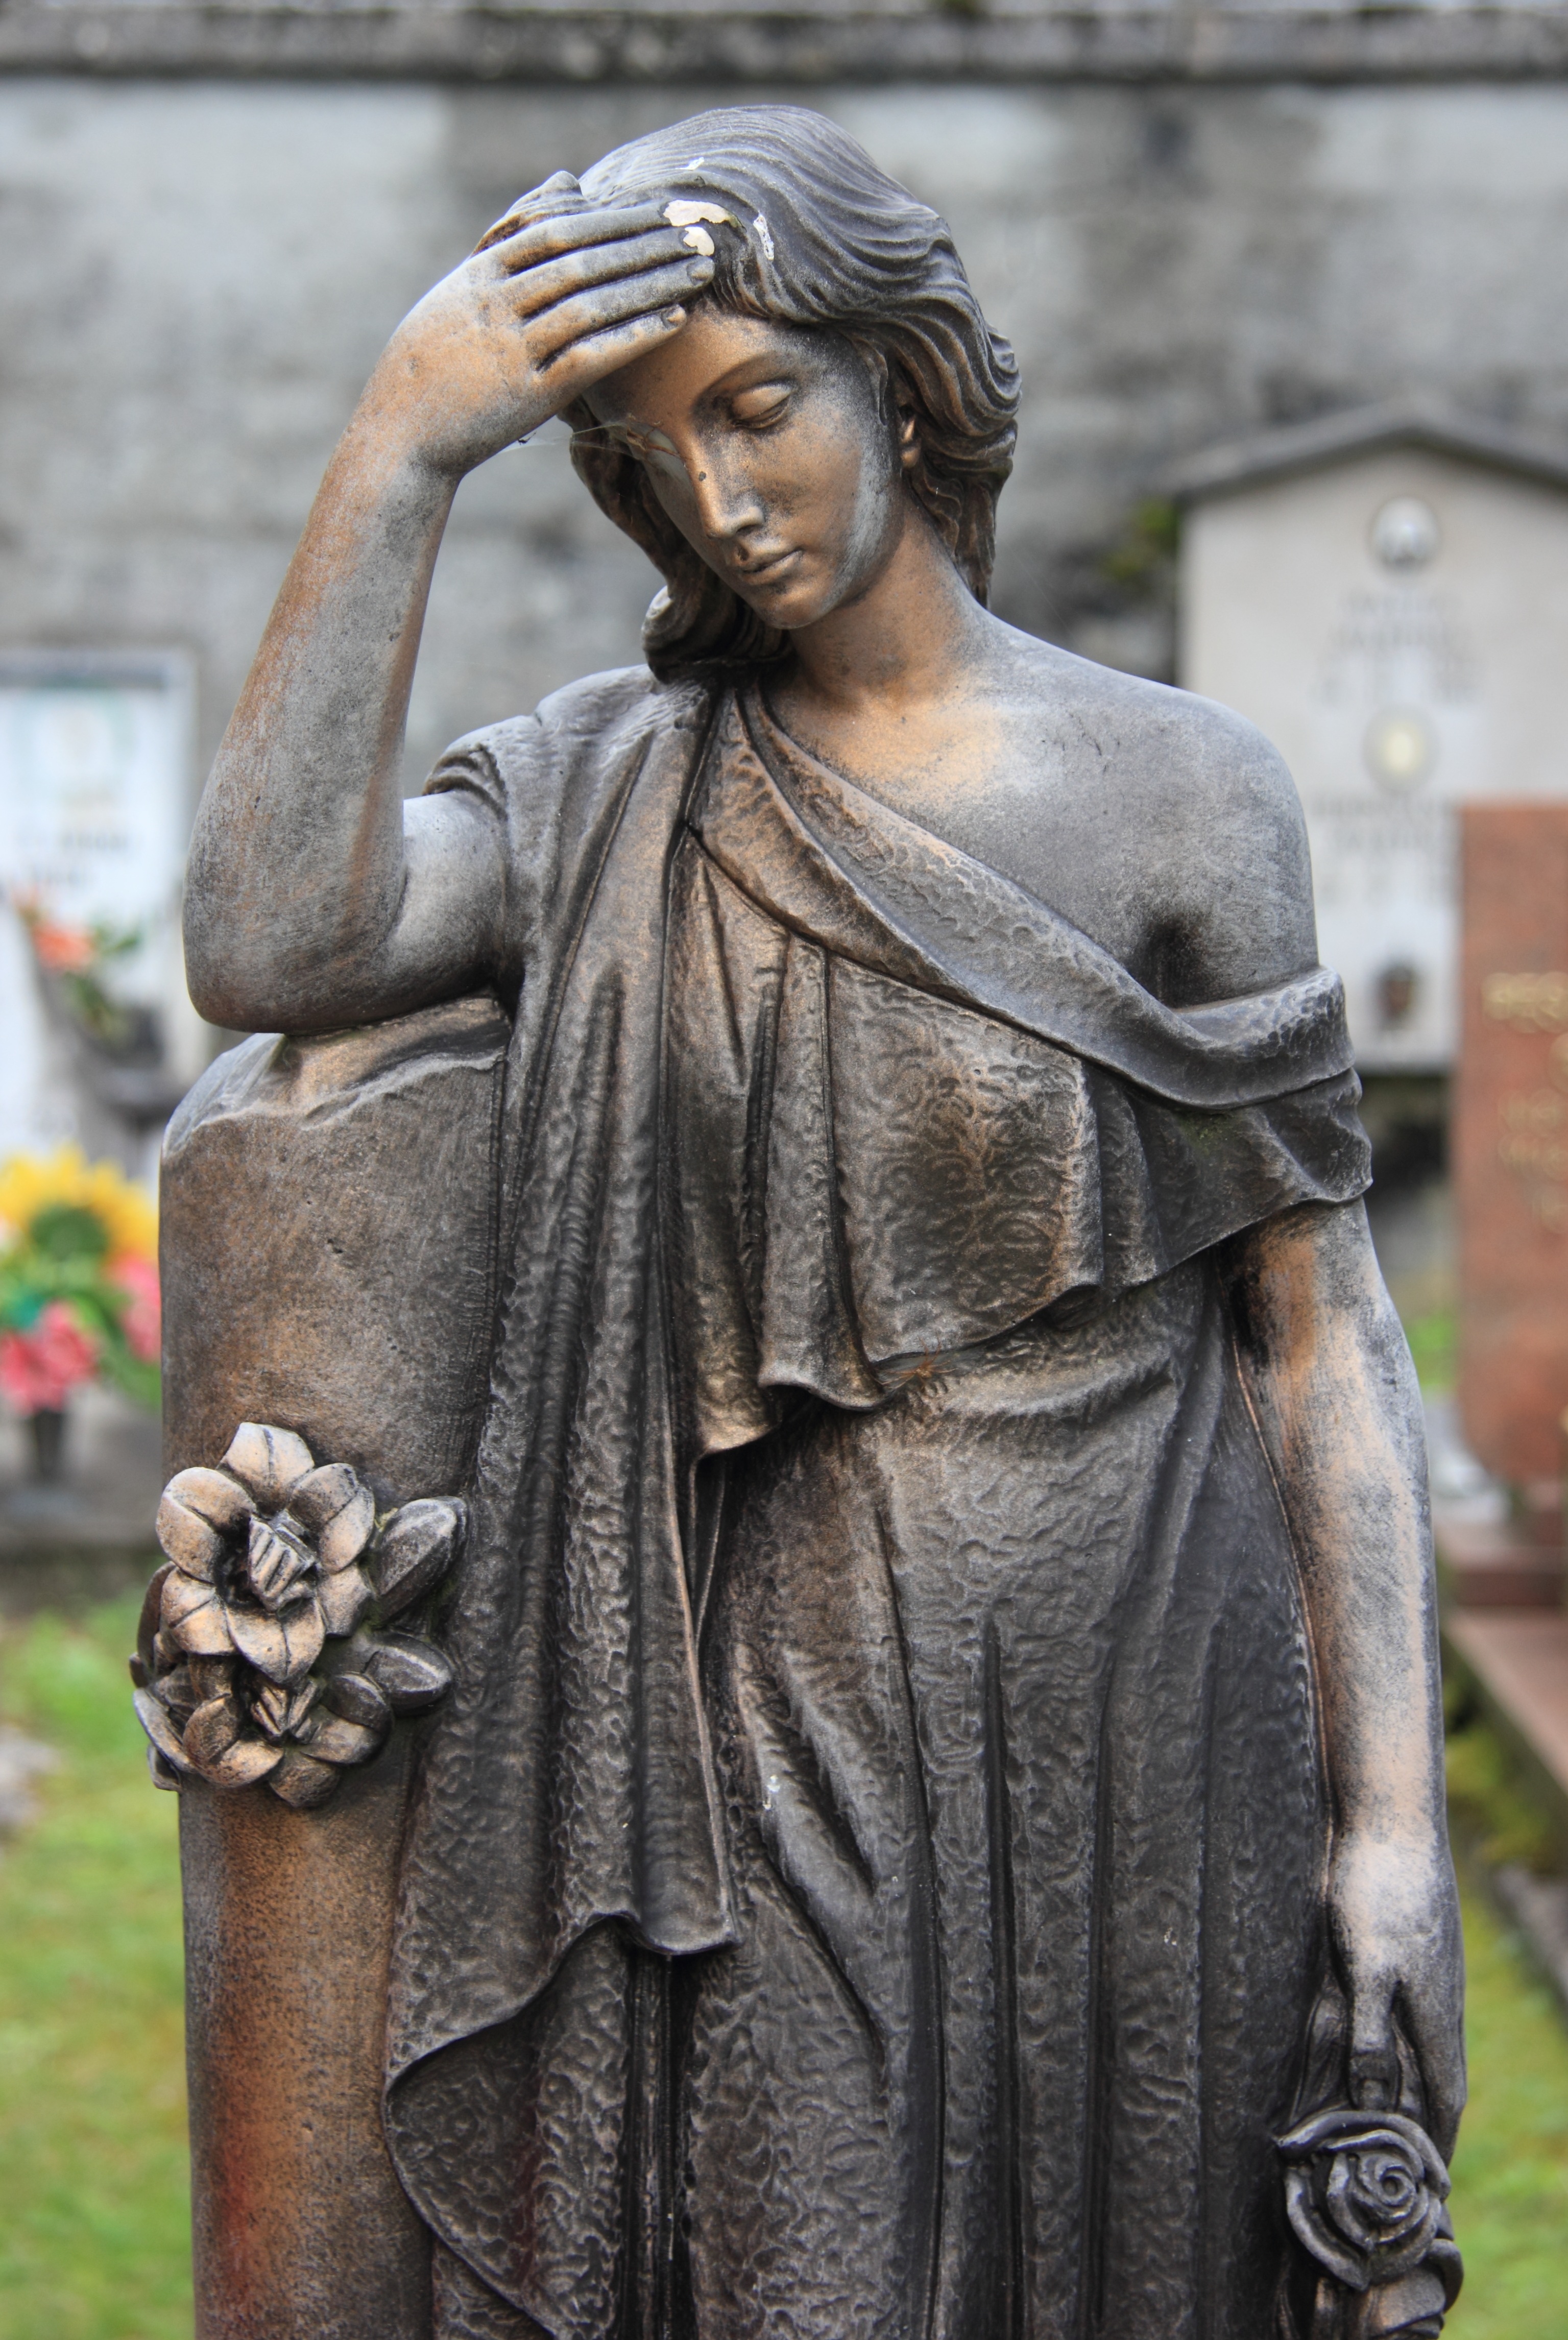
woman, monument, statue, young, italy, cemetery, artwork, sad, sculpture, memorial, cool image, temple, carving, cool photo, stone carving, classical sculpture